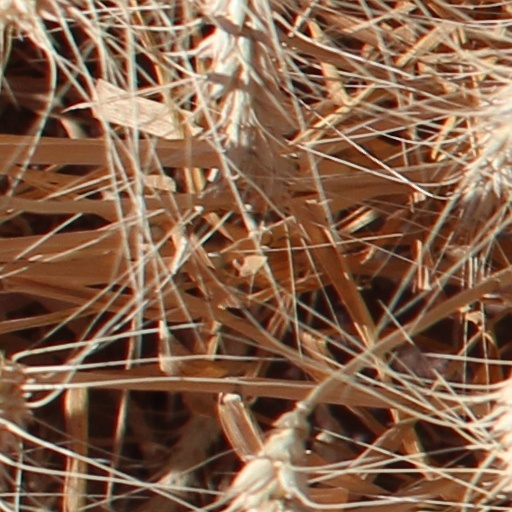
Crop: wheat